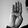
ASL letter: B